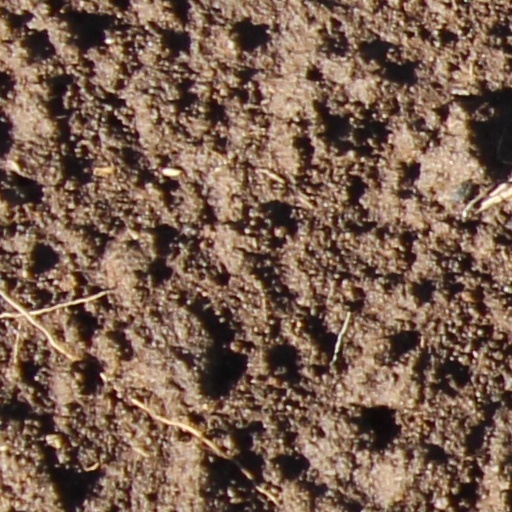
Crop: wheat